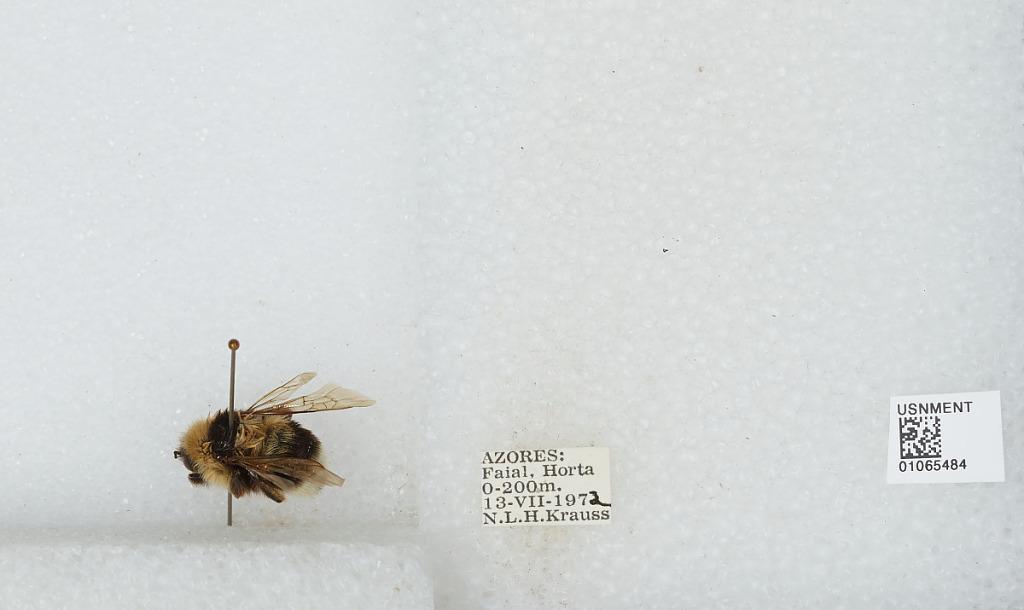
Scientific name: Bombus sp.
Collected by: N. Krauss
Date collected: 1972-7-13
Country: Portugal
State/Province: Azores
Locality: Faial Island, Horta
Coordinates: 38.5348, -28.6299